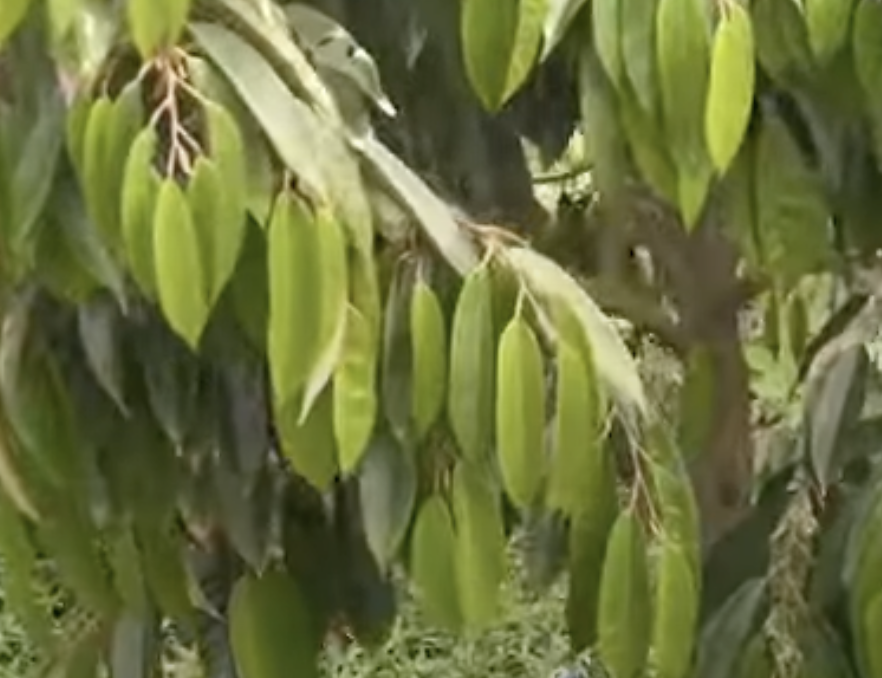
Label: yellow_leaf